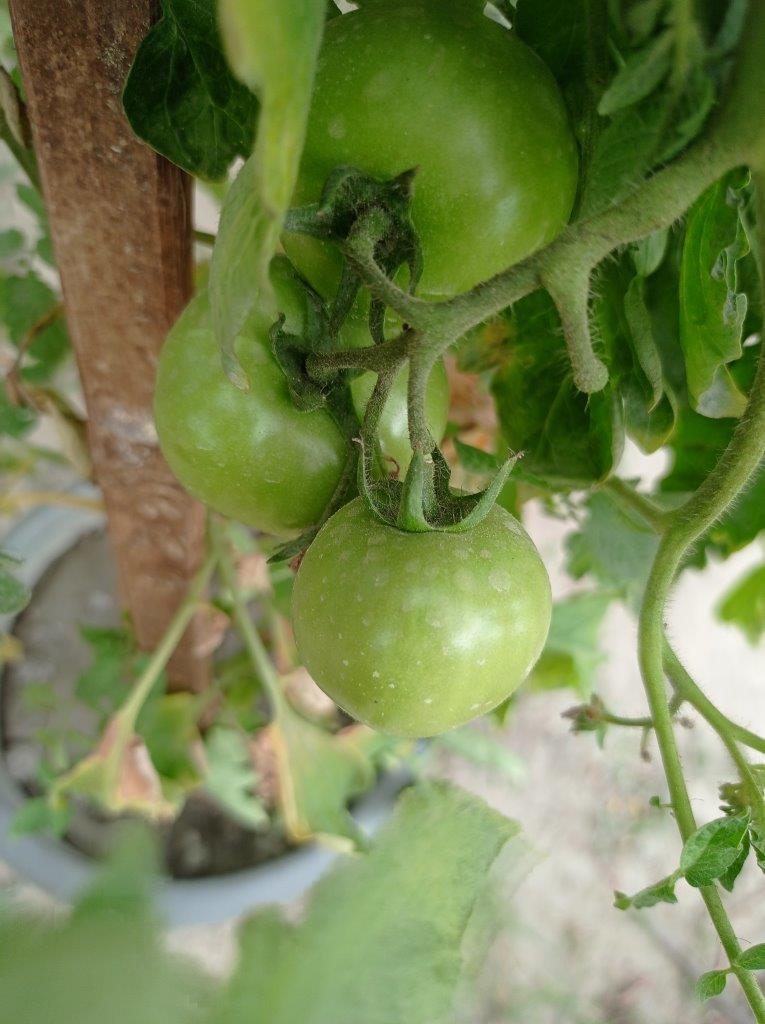
Maturity: Immature